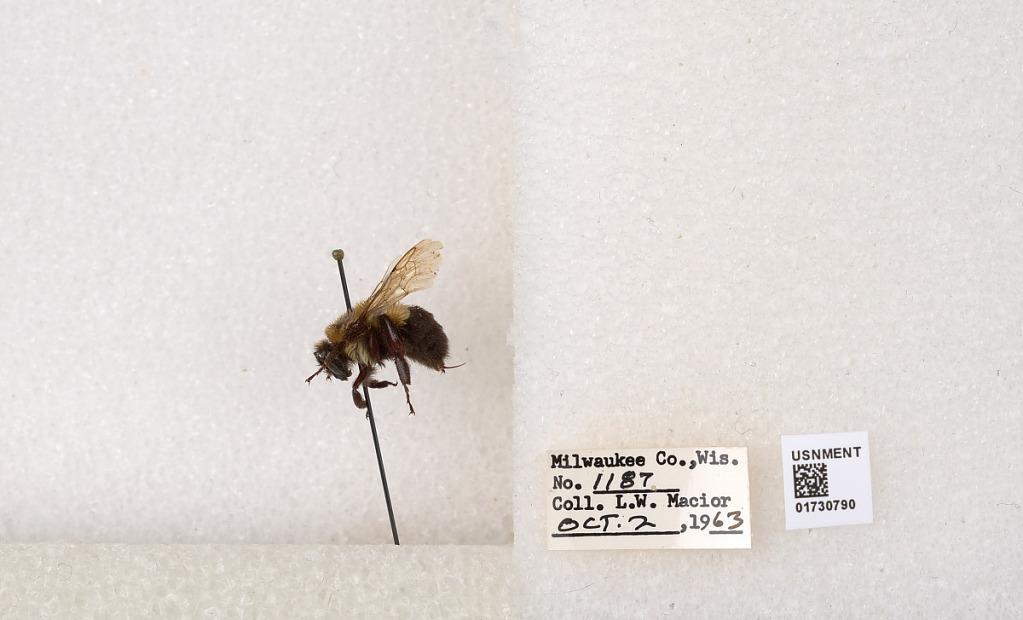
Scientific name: Bombus impatiens Cresson
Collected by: L. Macior
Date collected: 1963-10-2
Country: United States
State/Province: Wisconsin
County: Milwaukee
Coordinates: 43.0217, -87.9291